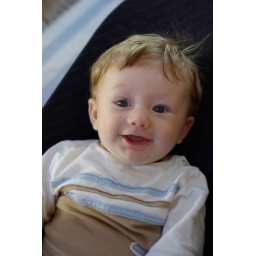
He just woke up and was in a good mood, even with a big black camera pointing in his face